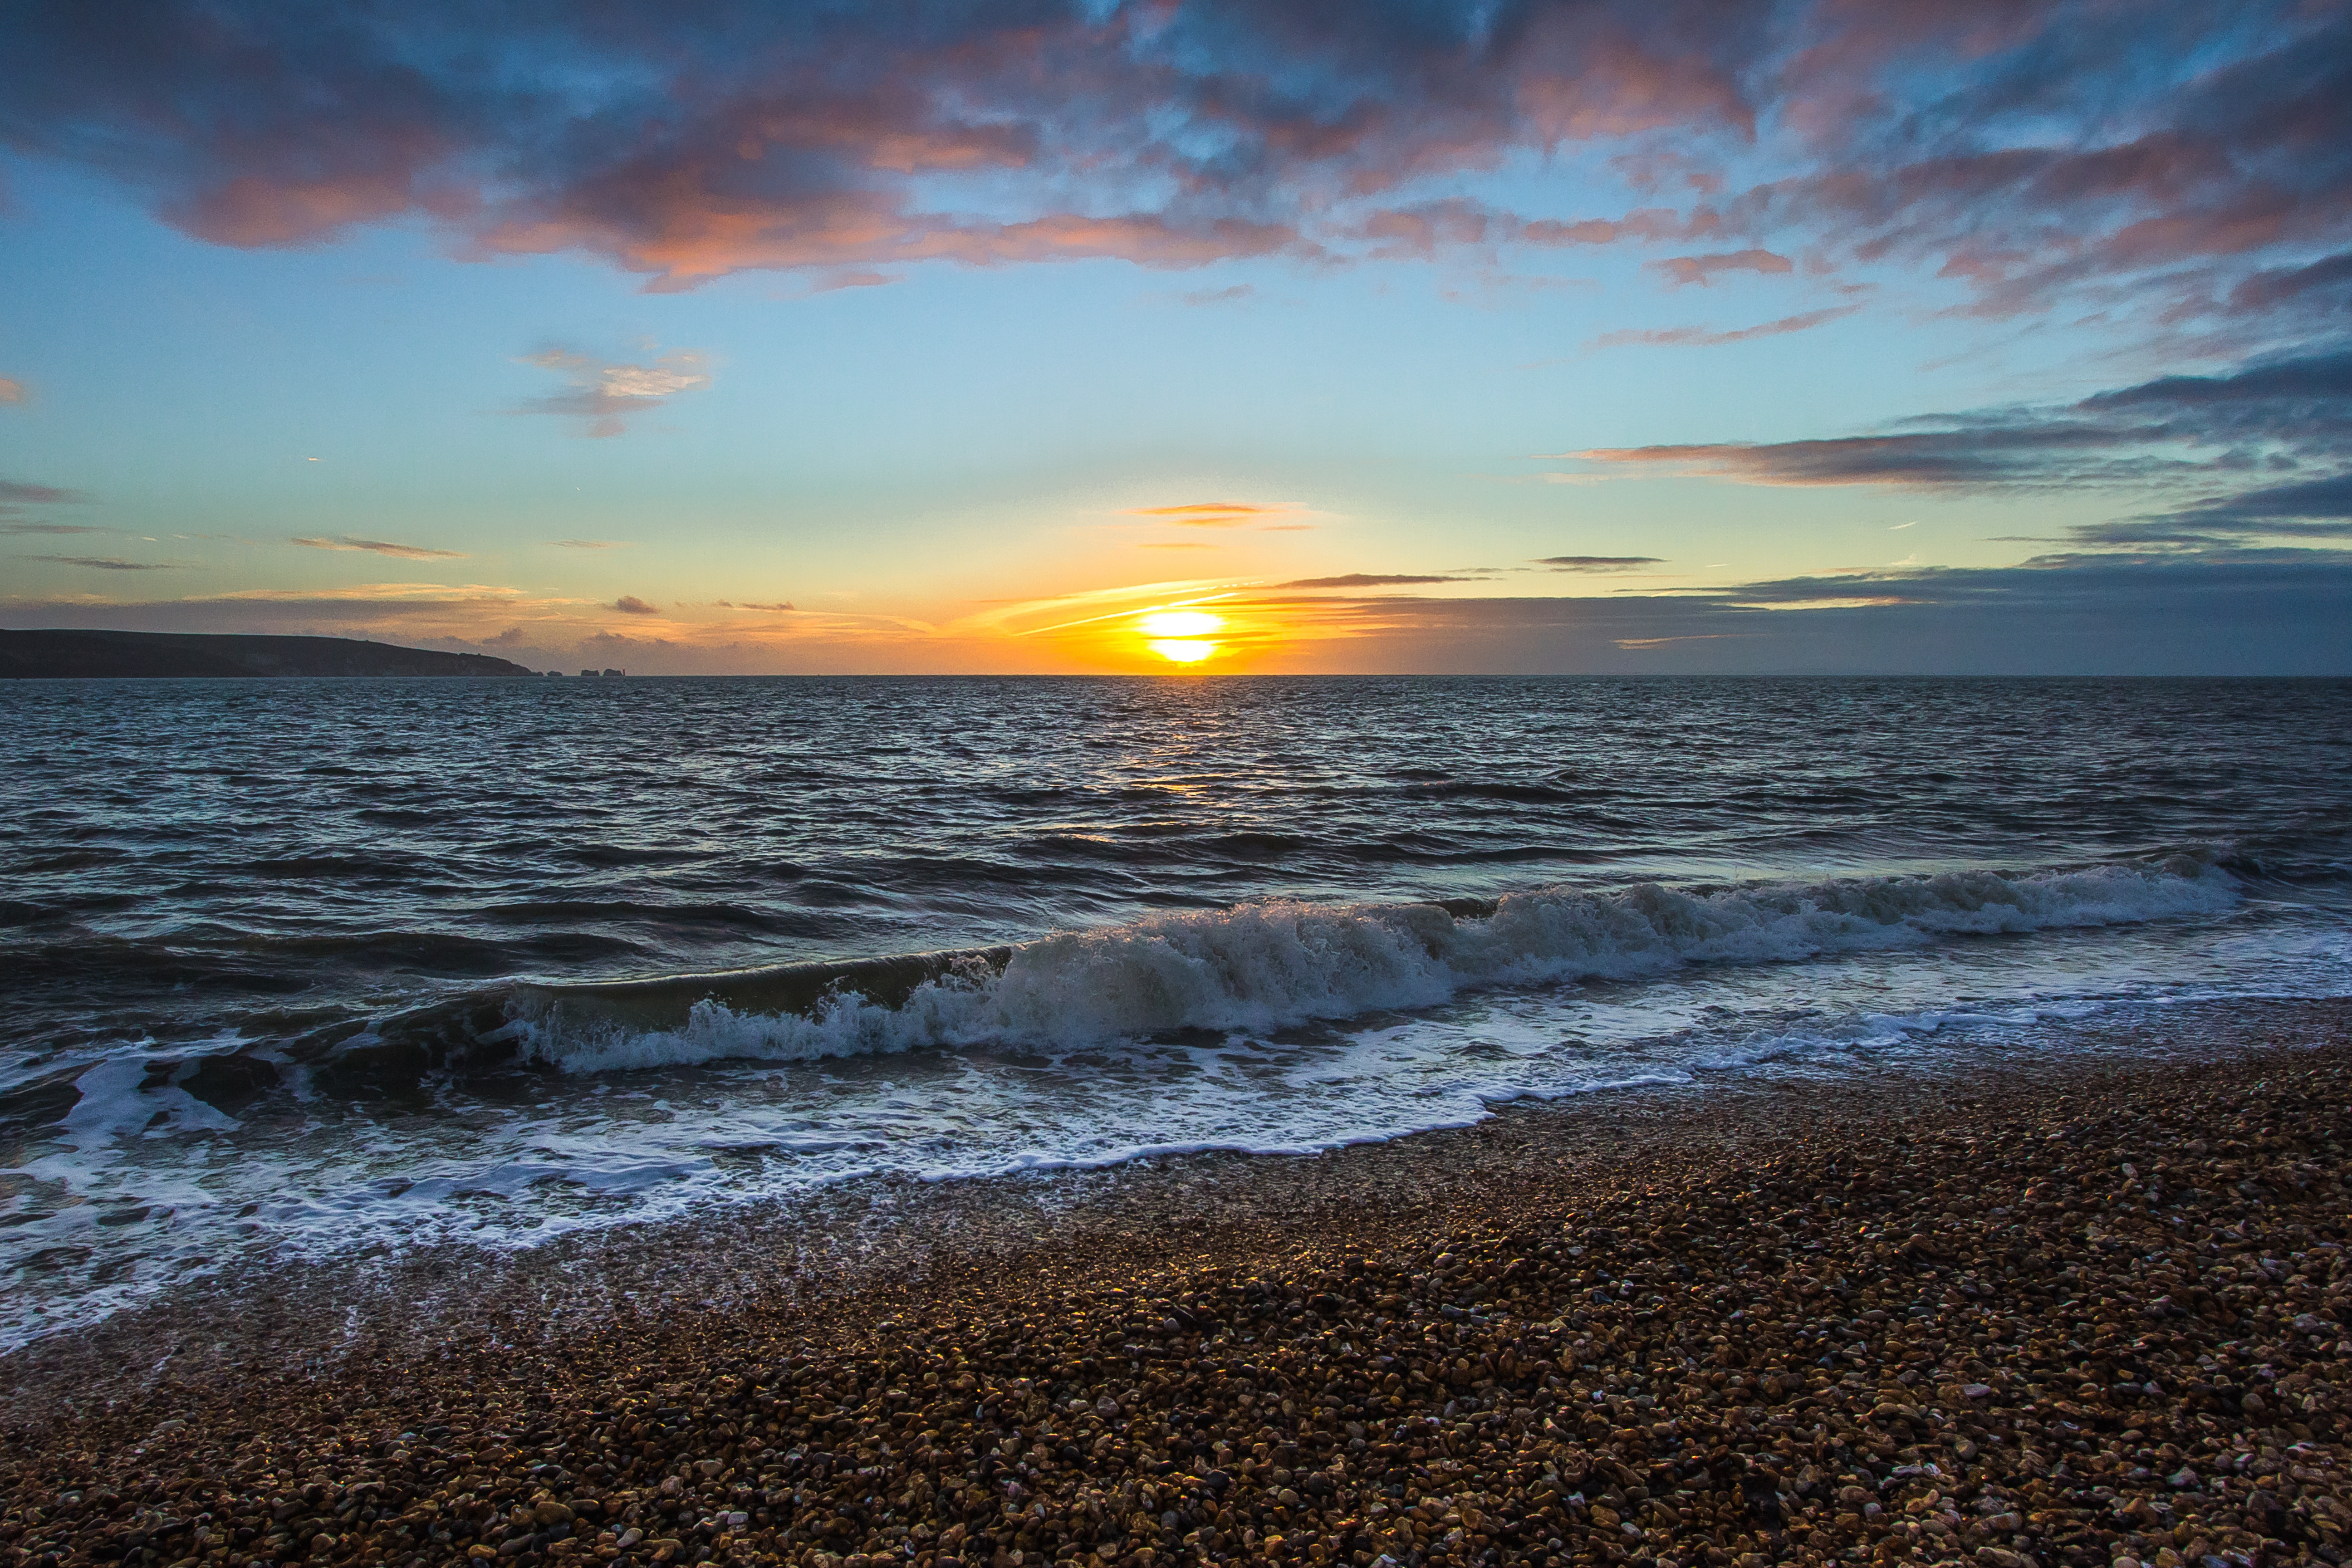
beach, sea, coast, sand, ocean, horizon, cloud, sky, sun, sunrise, sunset, sunlight, morning, shore, wave, dawn, dusk, evening, body of water, england, afterglow, keyhaven, wind wave